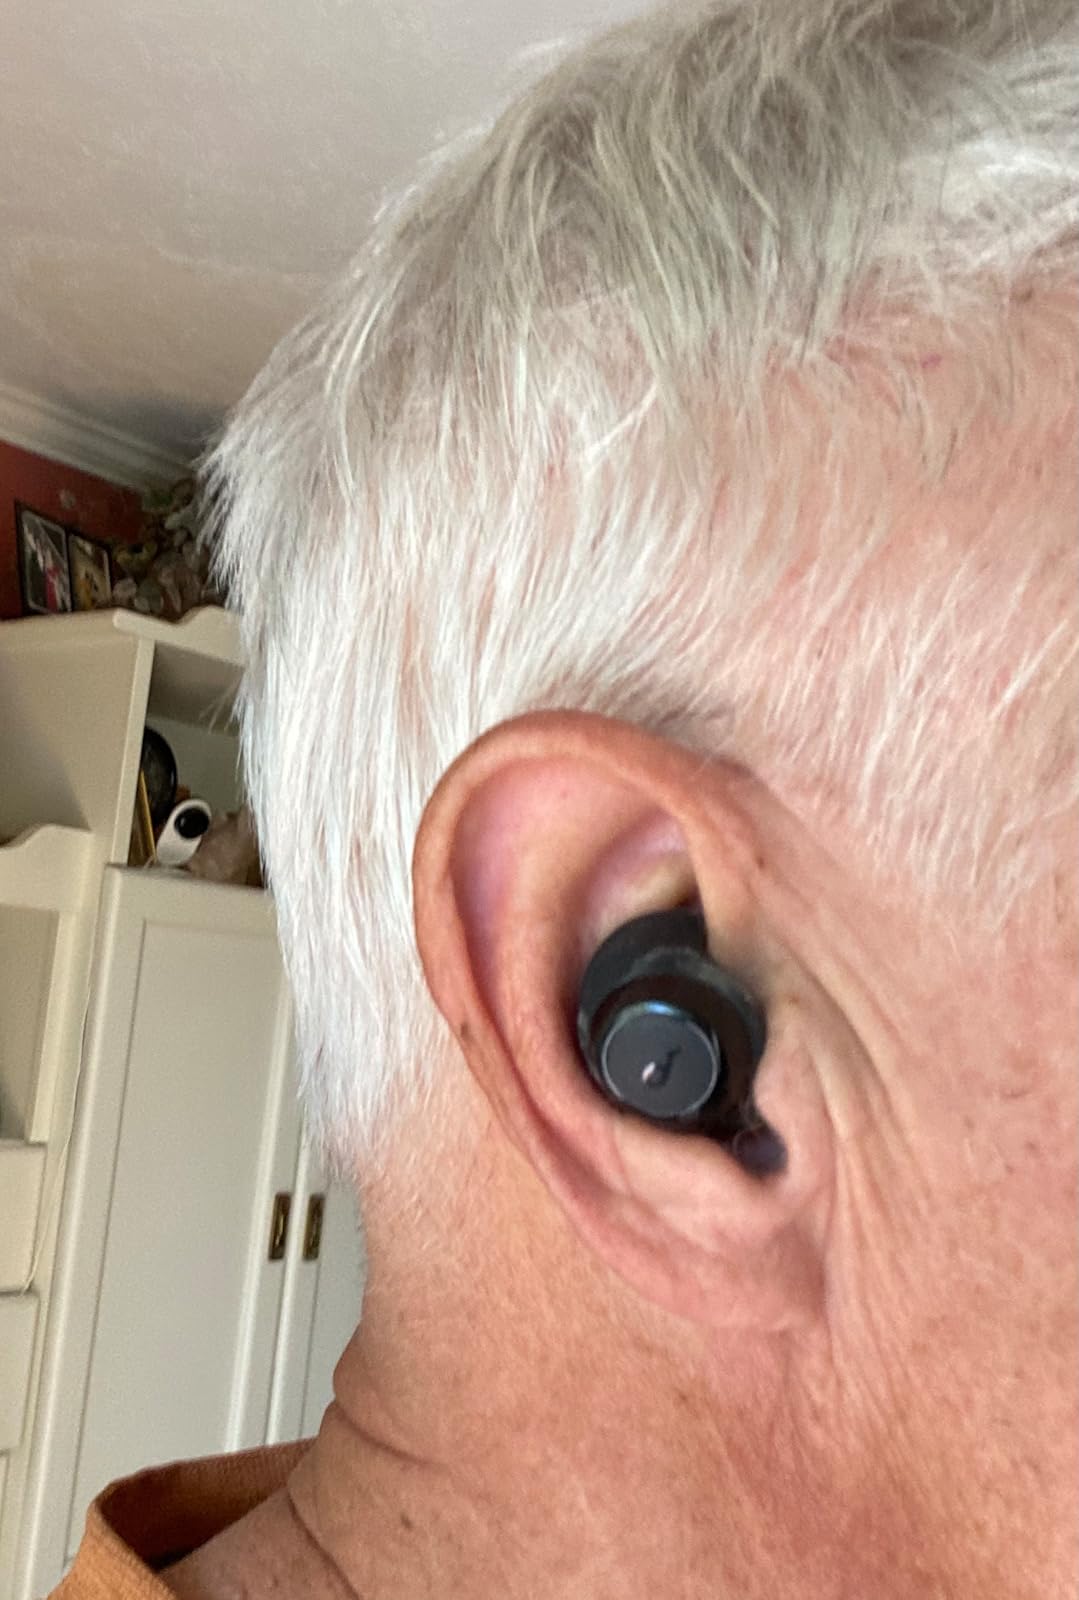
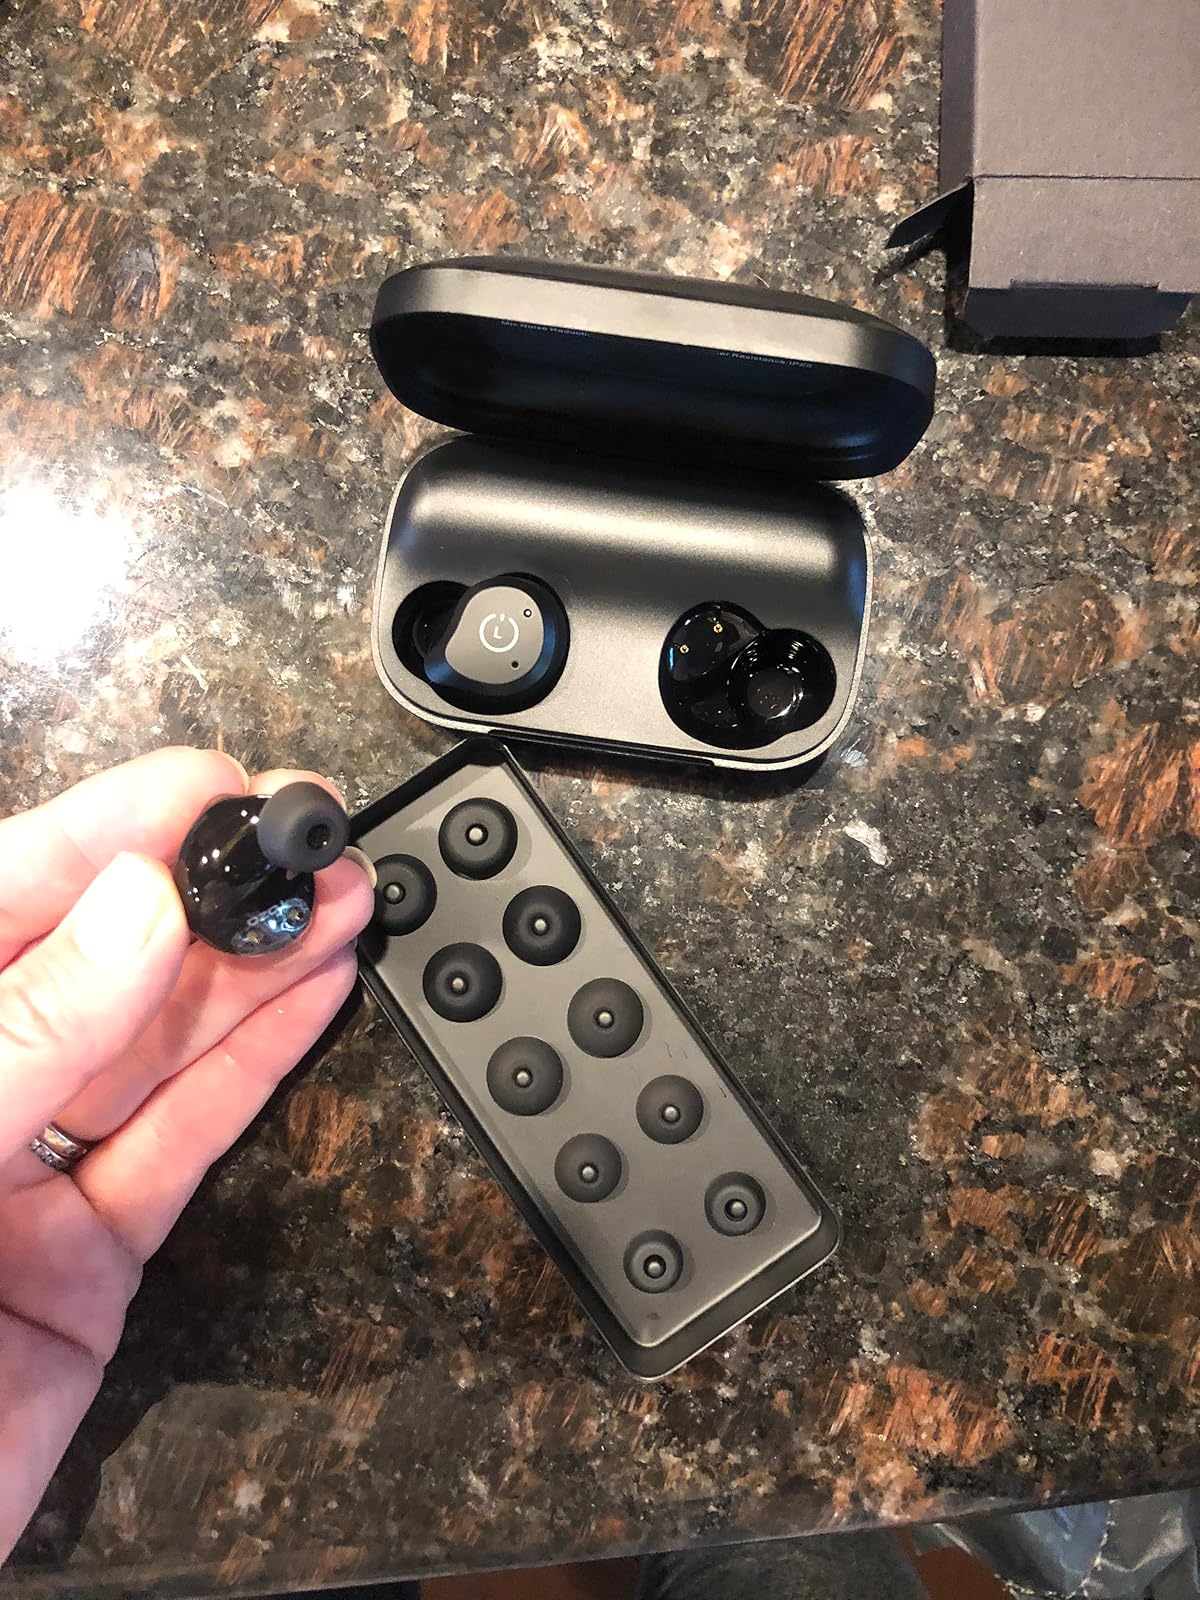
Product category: earbuds
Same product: no